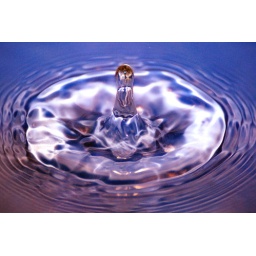
A simple water drop falling into a blue bowl  lightened by a purple neon lamp